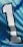
Number: 1